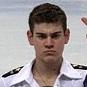
Age: 16